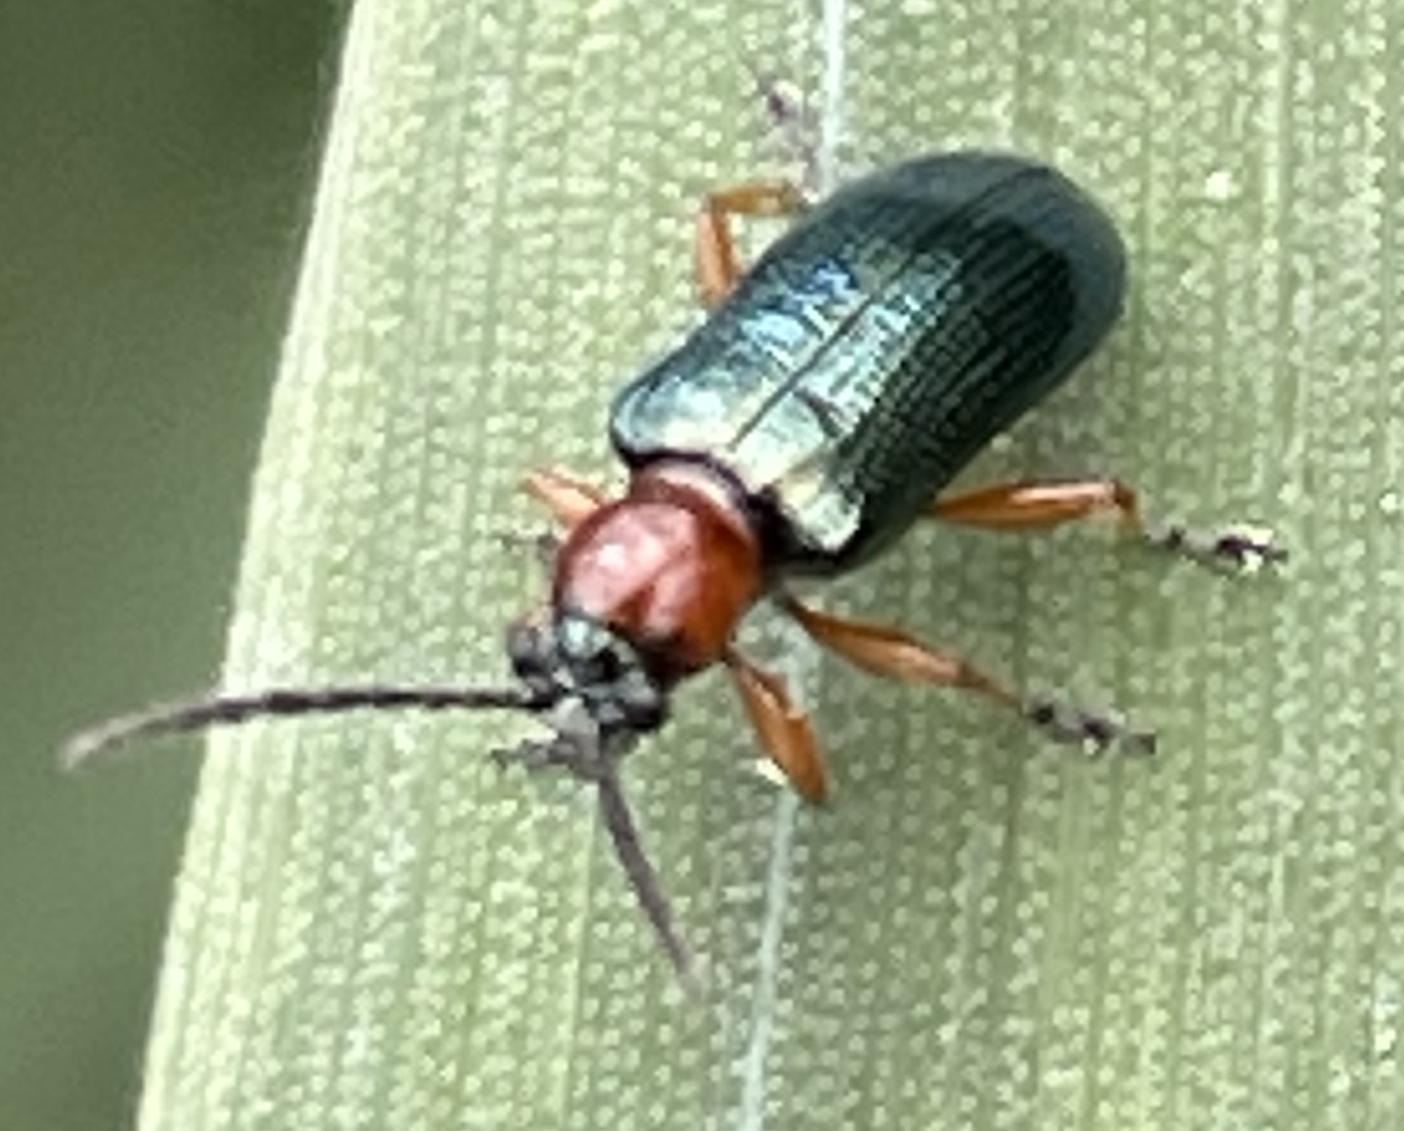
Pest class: cereal_leaf_beetle